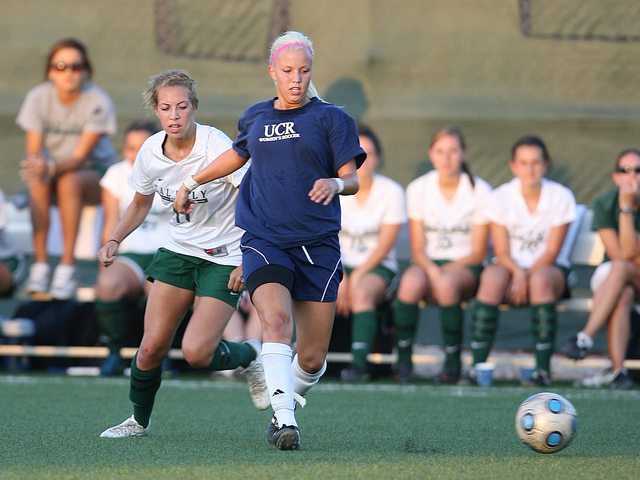
những cô gái đang tranh chấp quả bóng ở trên sân